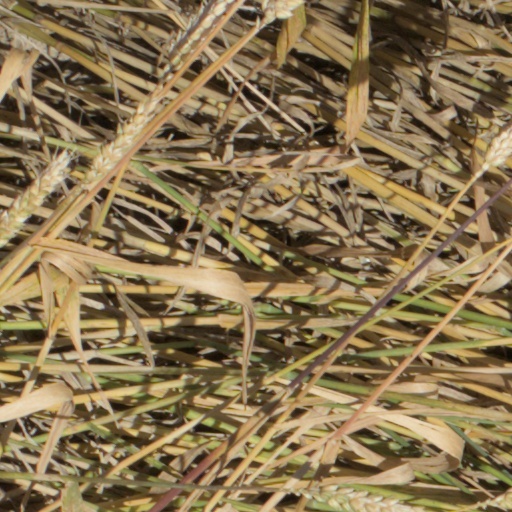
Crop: wheat